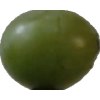
Label: grape